Ian Greaves

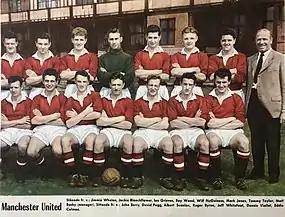
Greaves (back row, third from left) in a Manchester United team photo in 1957

Ian Denzil Greaves (26 May 1932 – 2 January 2009) was an English football player and manager. He was born in Crompton, Lancashire. He won a League Championship medal and an FA Cup runners-up medal while playing full-back for Manchester United between 1953 and 1960. He was not with the United team when eight of their players died in the Munich air disaster on 6 February 1958, as he was ruled out by injury. He was the first player to occupy the left-back position at United after the death of captain Roger Byrne at Munich.